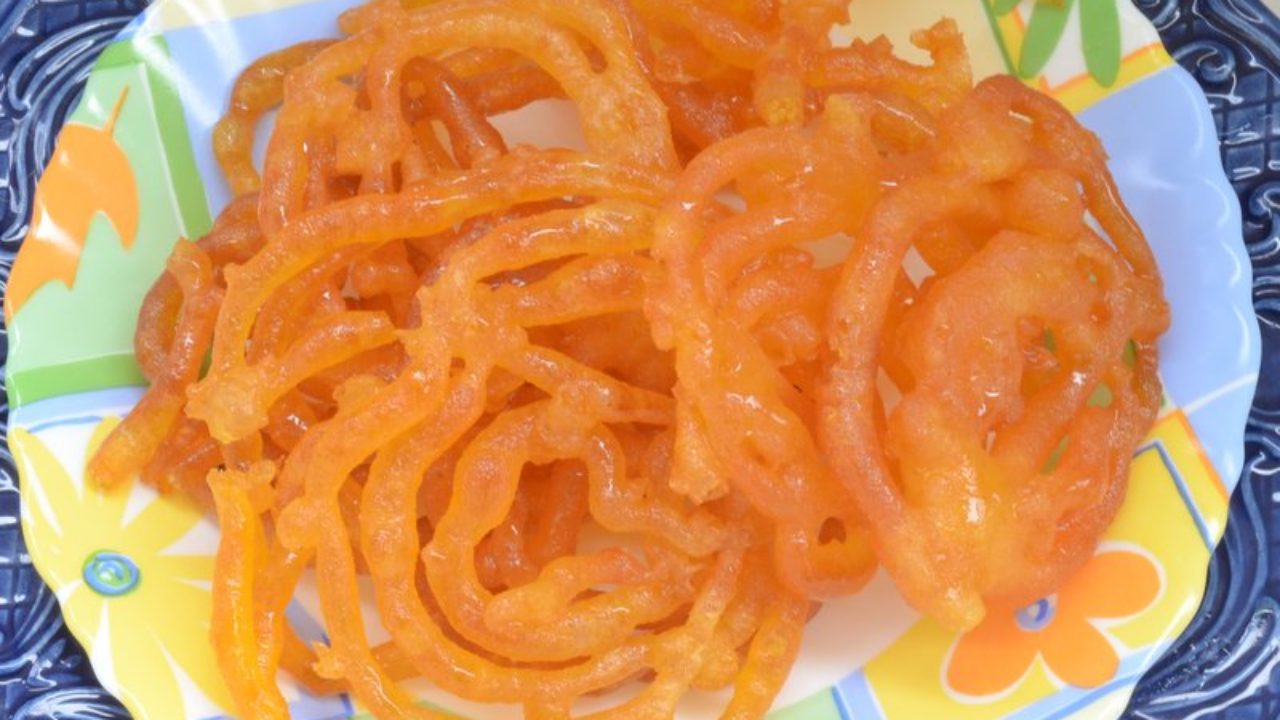
Dish: jalebi